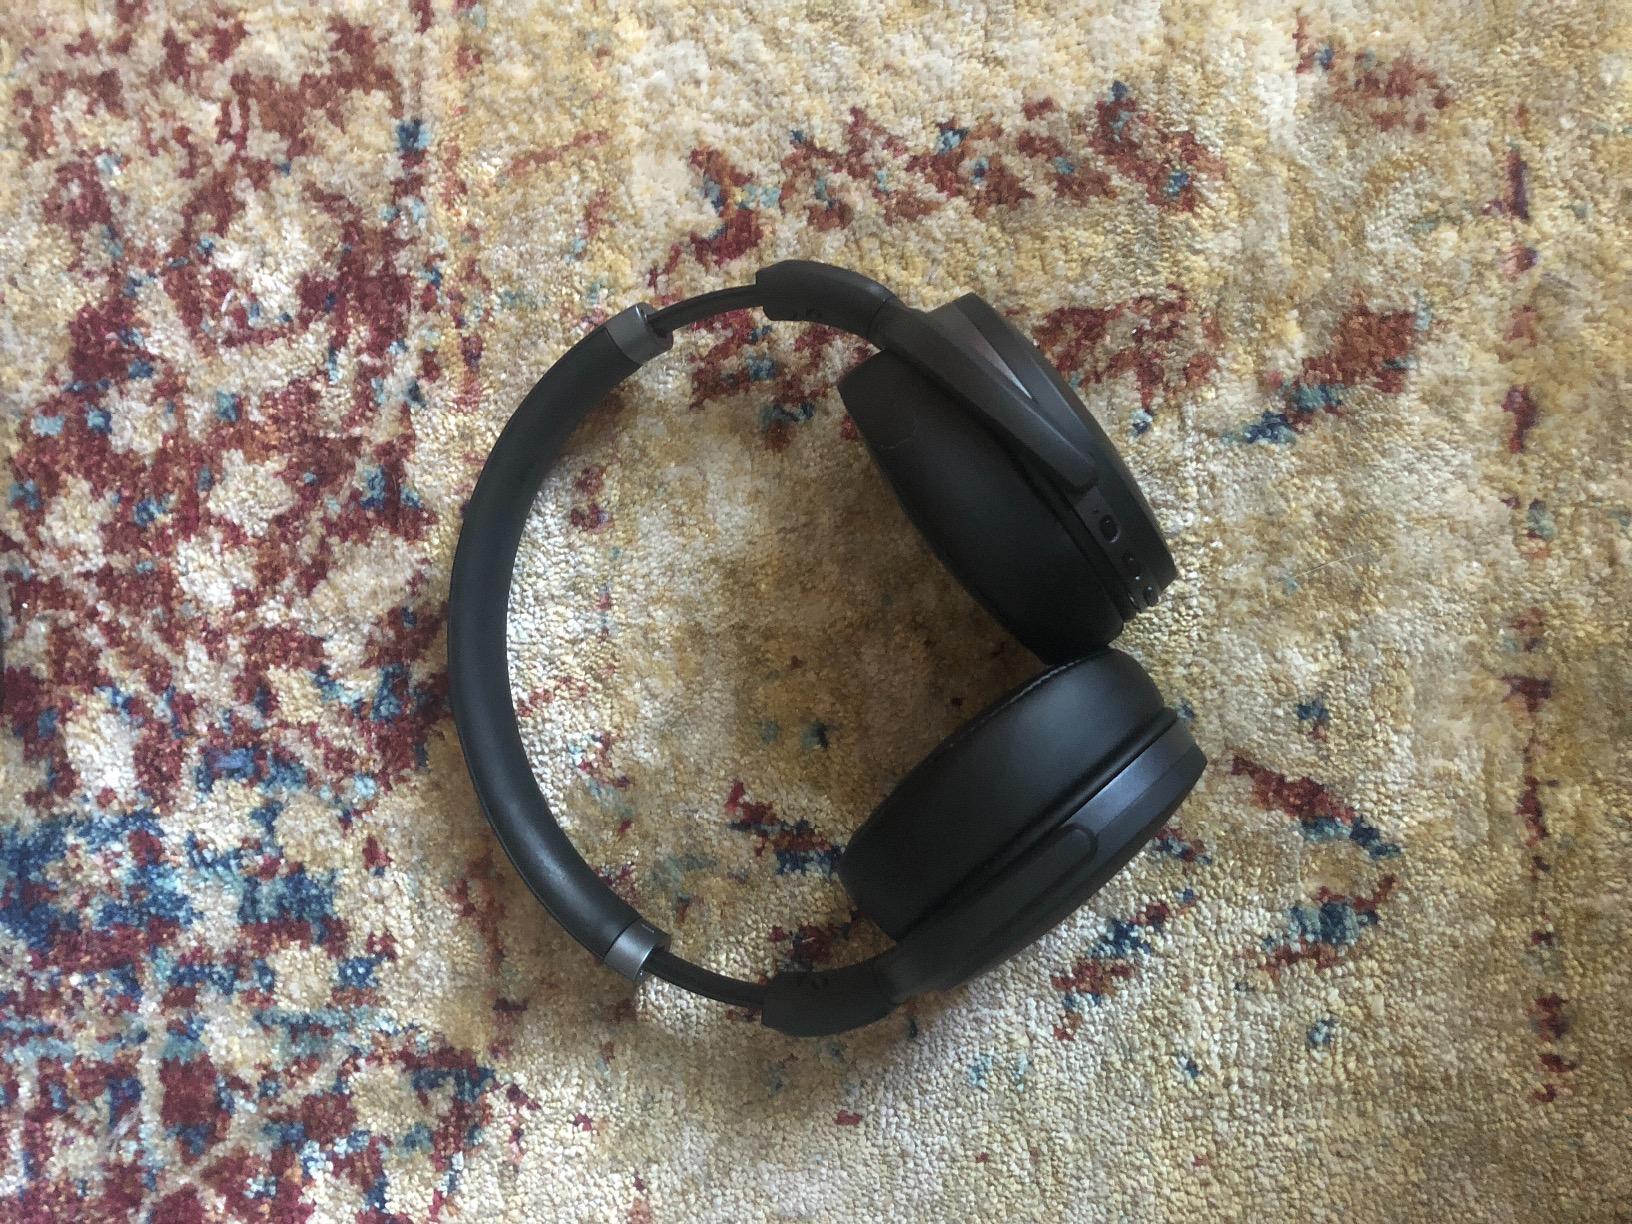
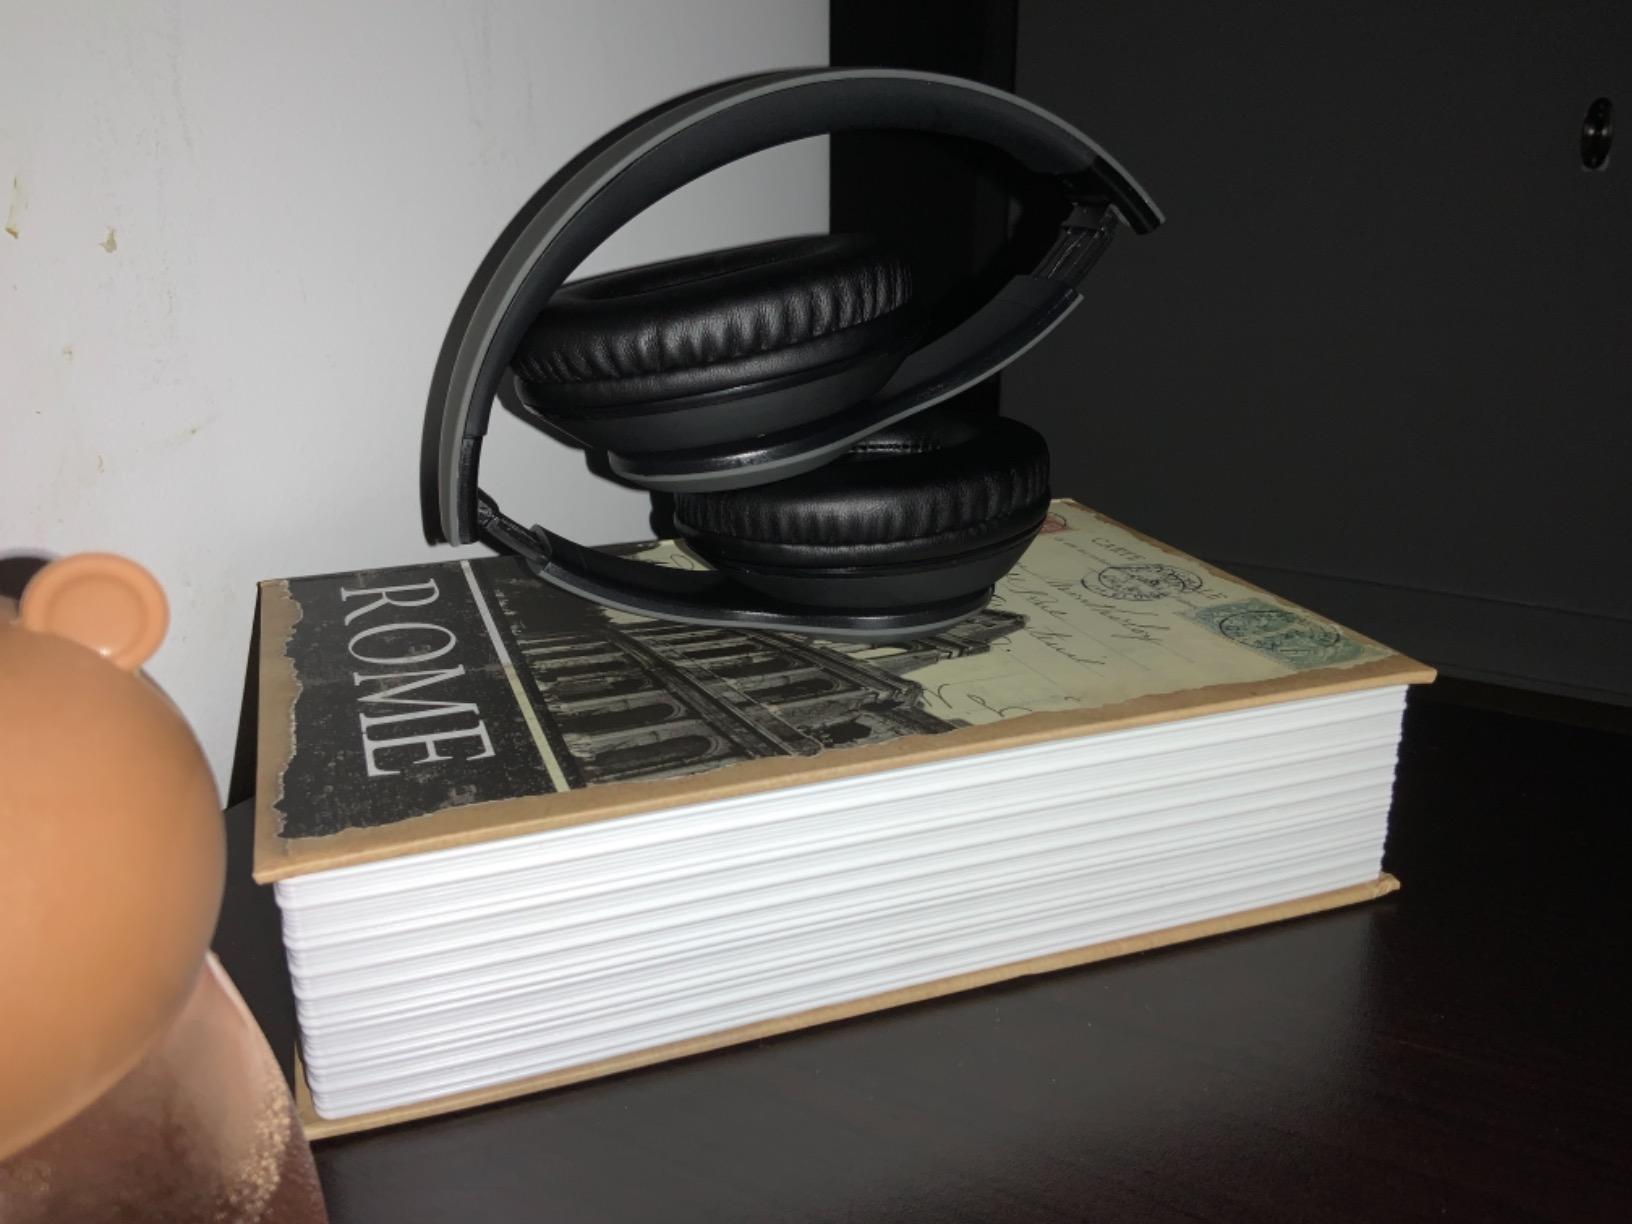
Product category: headphones
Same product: no